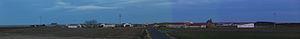
Aldeaseca de Alba est une commune de la province de Salamanque dans la communauté autonome de Castille-et-León en Espagne.